Loviisa

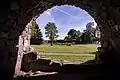
The Bastion Ungern Fortress.

The building of the sea fortress of Svartholm, located to the south from the city, was begun at the same time as the fortification of Loviisa. The purpose of the sea fortress was to protect the city from the sea, as well as to offer safe haven for the Swedish coastal navy. A joint Anglo-French navy unit destroyed the battlements of the island during the naval warfare in the Gulf of Finland. No longer fit for use the fortress was left to decay. As of the 1960s the fortress has been restored led by the Finnish Heritage Agency. The restoration was brought to a conclusion in time for the 250th jubilee of the fortress in 1998.